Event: Nepal Earthquake
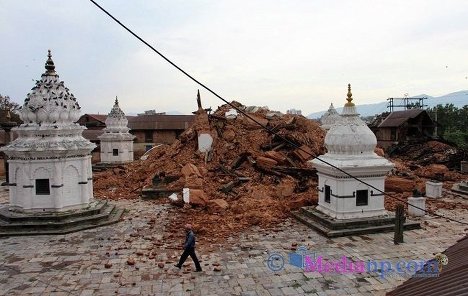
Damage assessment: damage